Cuisine and specialties of Nord-Pas-de-Calais

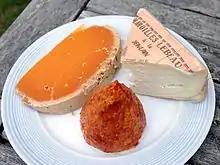
Mimolette, maroilles and boulette d'Avesnes.

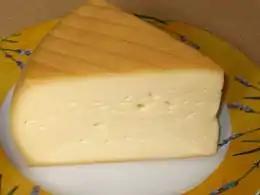
Mont des Cats cheese.

The sugar used in the Nord-Pas-de-Calais region comes from beets; production began in the early 19th century, following the continental blockage, and expanded rapidly, enabling chocolate factories to diversify.